Nagorno-Karabakh

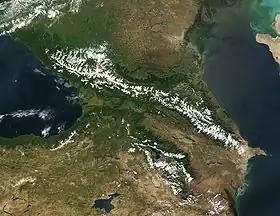
June 2001 NASA photograph of the snow-covered Lesser Caucasus to the south of the Greater Caucasus. Around the year 1800, the Karabakh Khanate was based in the southeast corner of the Lesser Caucasus. It extended east into the lowlands, hence the name "Nagorno-" or "Highland-" Karabakh for the western part.

The prefix "Nagorno-" derives from the Russian attributive adjective, which means "highland". The Azerbaijani names of the region include the similar adjectives (mountainous) or (upper). Such words are not used in the Armenian name, but appeared in the region's official name during the Soviet era as Nagorno-Karabakh Autonomous Oblast. Other languages apply their own wording for "mountainous", "upper", or "highland"; for example, the official name used for the Nagorno-Karabakh Republic in French is , meaning "Upper Karabakh".